Sailing at the 1912 Summer Olympics

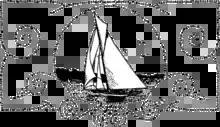
Yachting Bookmark in the Official Report of the Olympic Games of Stockholm 1912

Sailing/Yachting is an Olympic sport starting from the Games of the 1st Olympiad (1896 Olympics in Athens, Greece). With the exception of 1904 and the canceled 1916 Summer Olympics, sailing has always been included on the Olympic schedule.